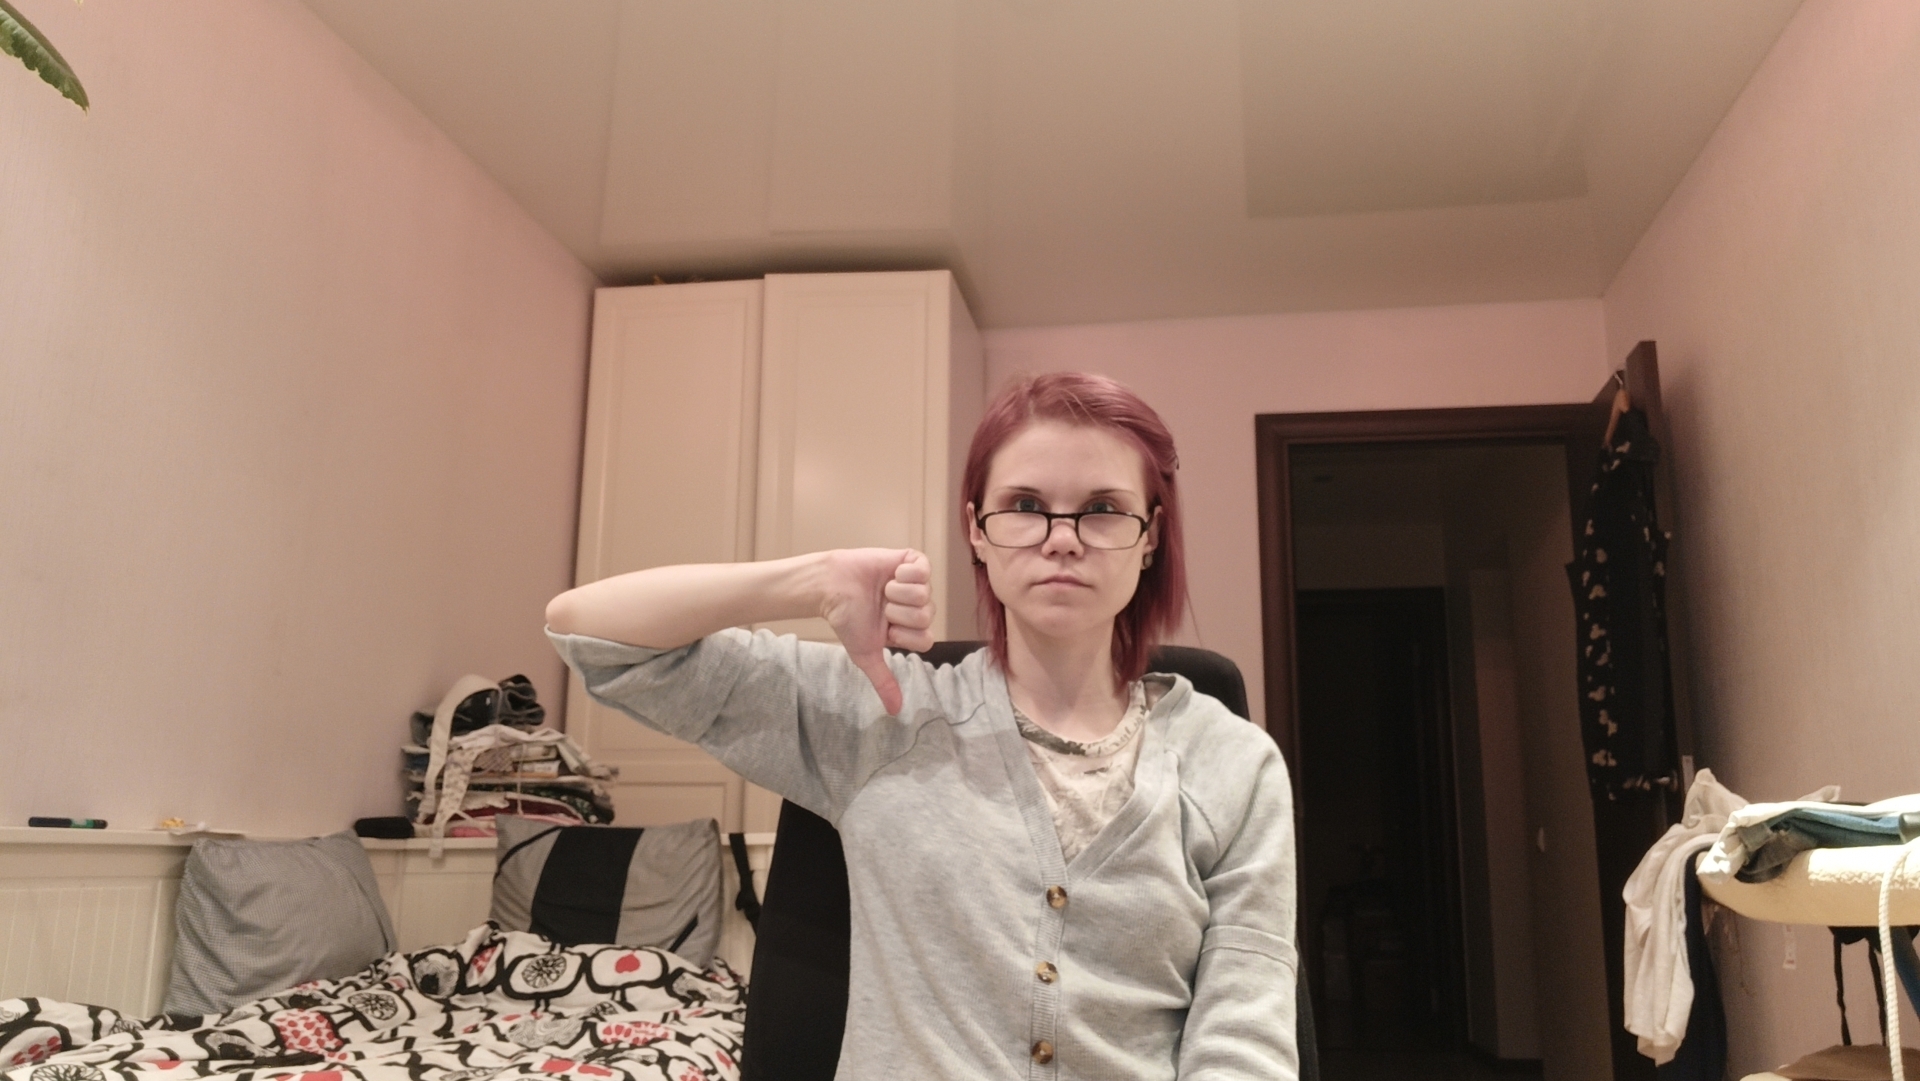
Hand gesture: dislike